USS Independence (CV-62)

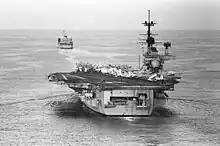
"Independence" operating off Lebanon in 1982.

On 19 November 1980, "Independence" with Carrier Air Wing Six (AE) embarked, deployed to the Indian Ocean along with the cruiser and was on watch along with "Ranger" on "Gonzo Station" as President Reagan took office and the Iranian Hostages were freed. Subsequently, completing an Indian Ocean cruise, "Independence" transited the Suez Canal northbound, shortly after had transited southbound, making "America" the first United States Navy carrier (and, thus, "Independence" the second) to transit the Suez Canal since in 1967. "Independence" completed a deployment of 204 days. Scheduled to go to Singapore, the crew was instead diverted to the Persian Gulf to back up during the Iran Hostage Crisis mission with Capt. Thomas E. Shanahan Commanding. After the Gulf, "Independence" and her battle group visited Perth/Fremantle, Western Australia from 2 to 7 February for R&R. Upon completion of the deployment, Captain Shanahan was promoted to rear admiral.